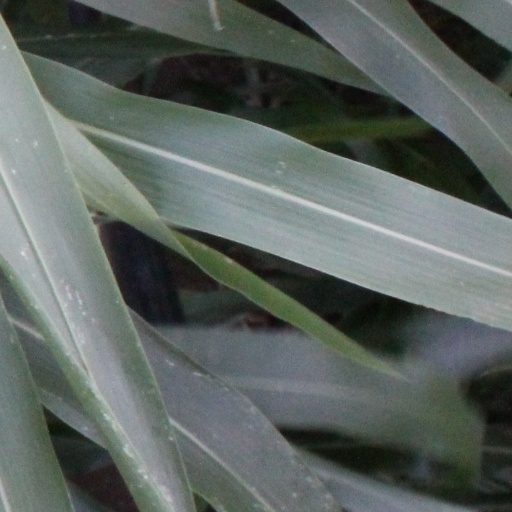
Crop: sorghum